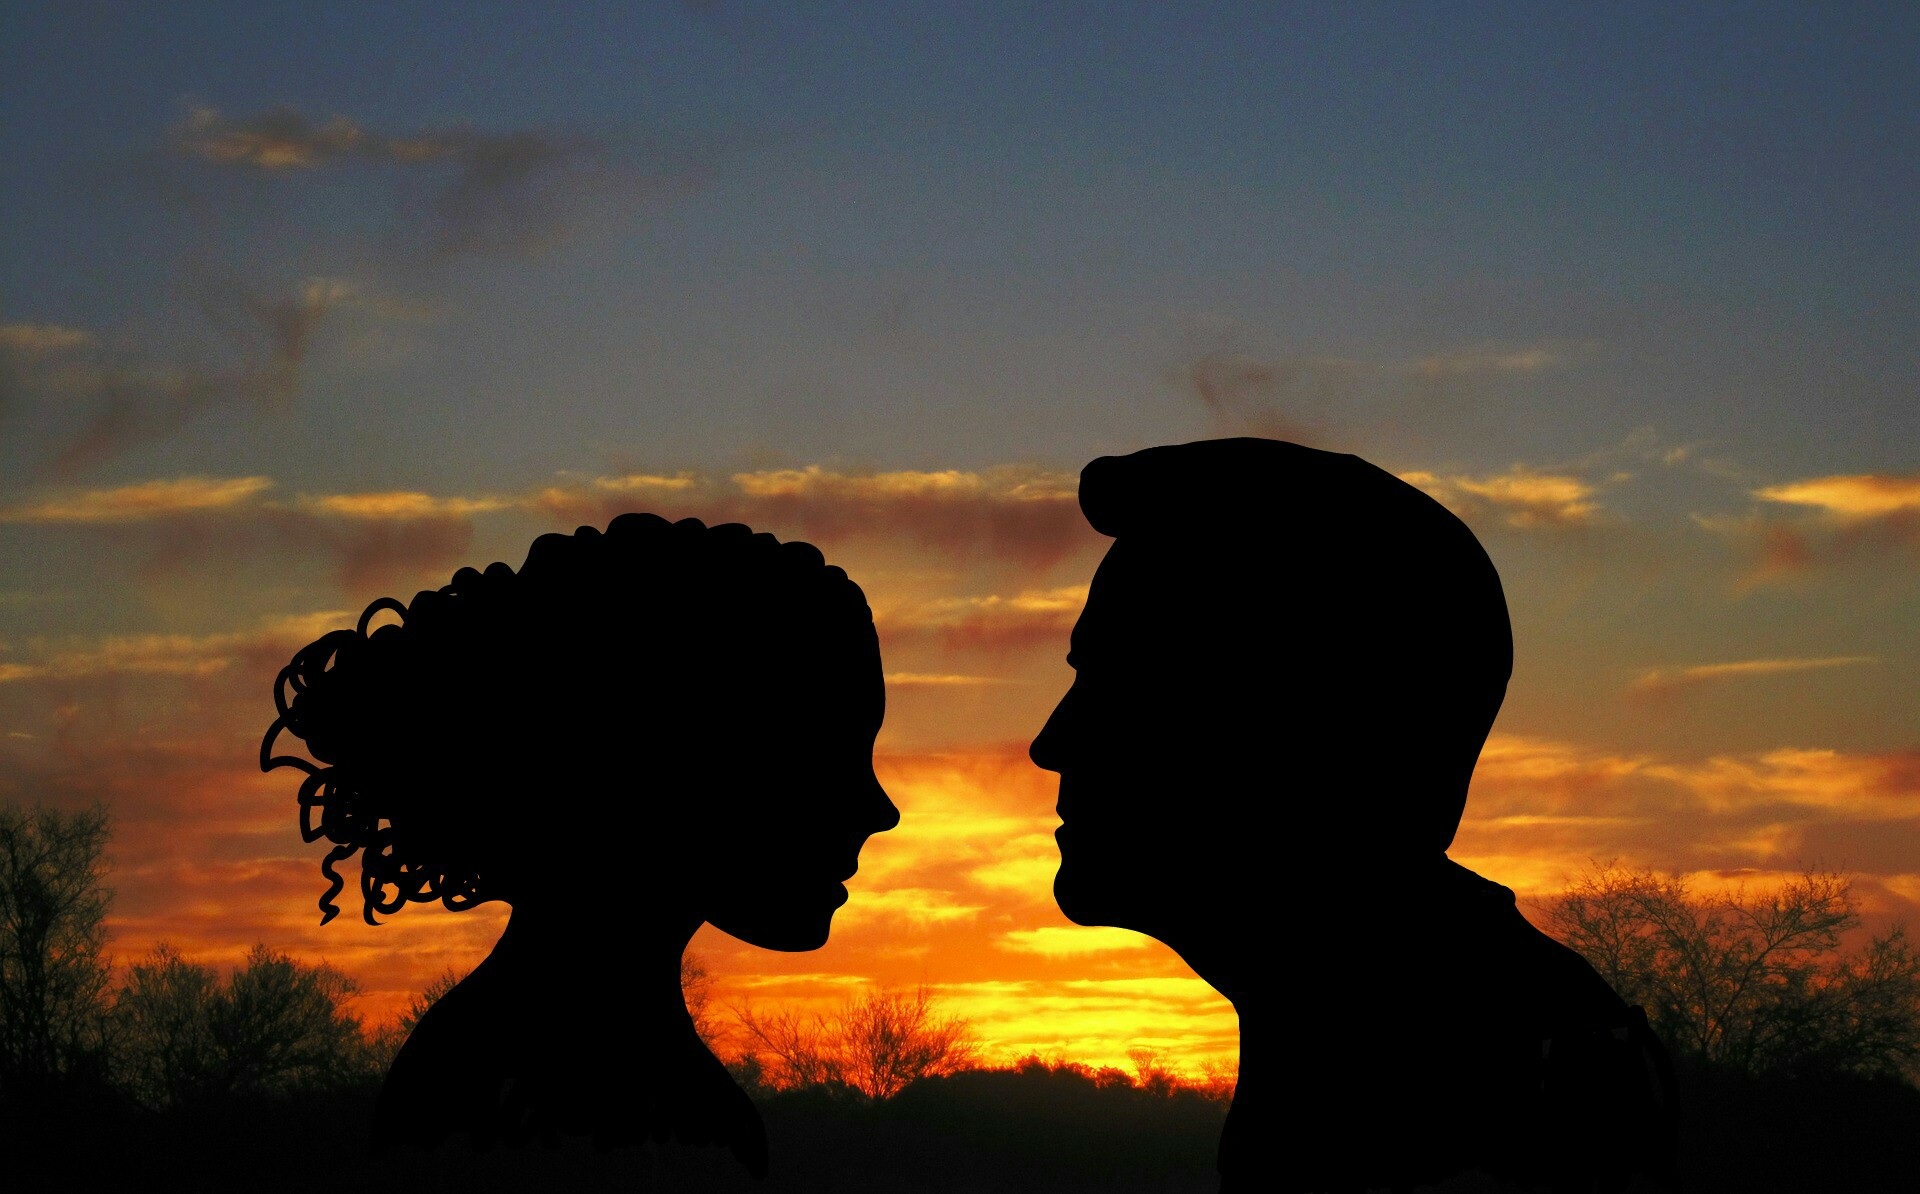
man, horizon, silhouette, cloud, sky, sun, woman, sunrise, sunset, sunlight, morning, dawn, atmosphere, dusk, love, evening, romance, romantic, human, together, happy, lovers, pair, afterglow, atmospheric phenomenon